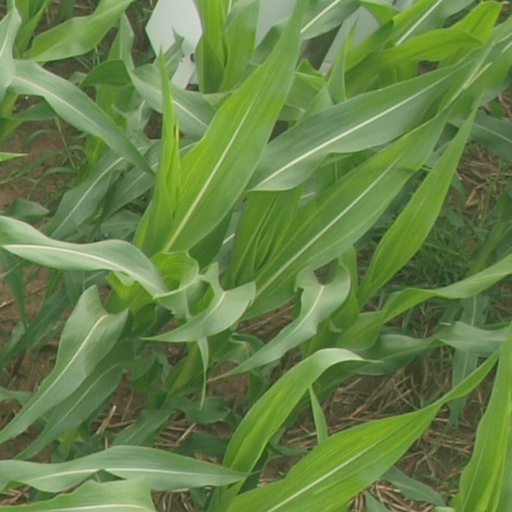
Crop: maize; corn